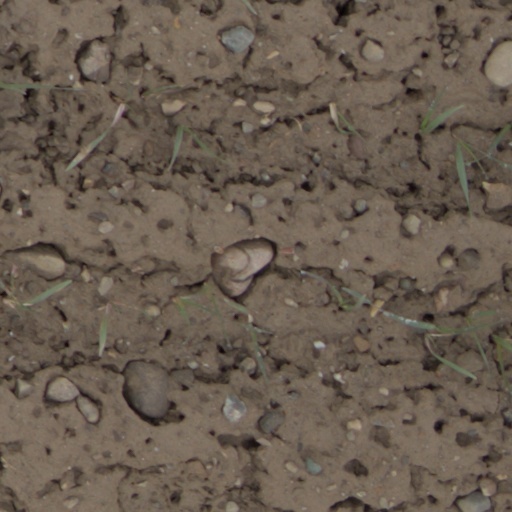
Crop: wheat